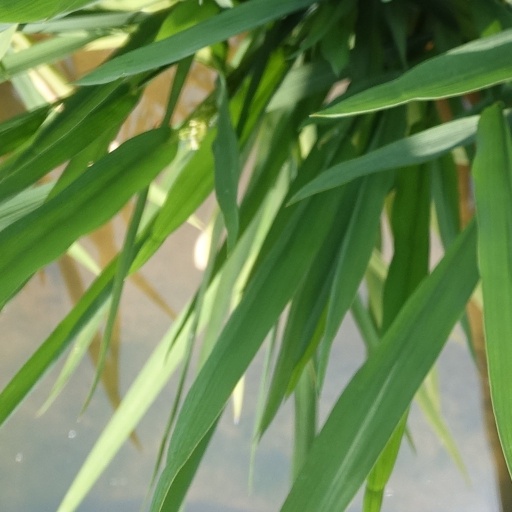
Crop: rice